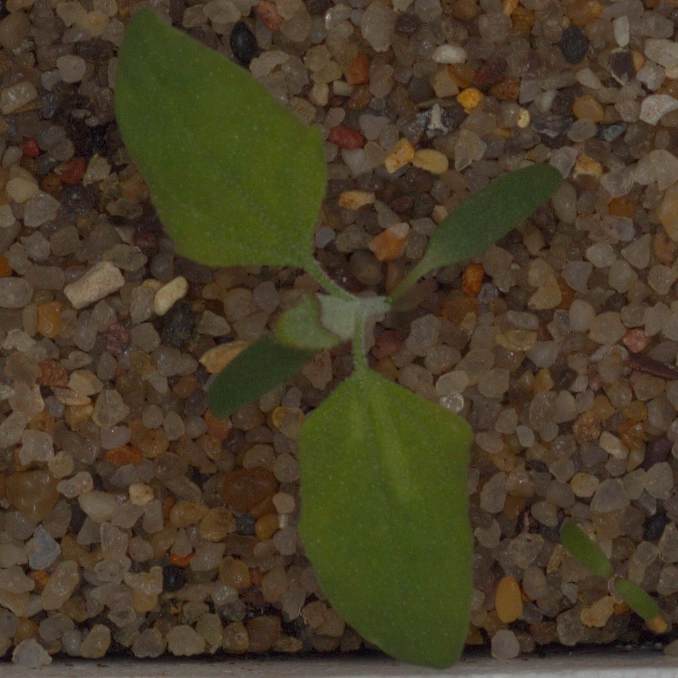
Label: fat_hen